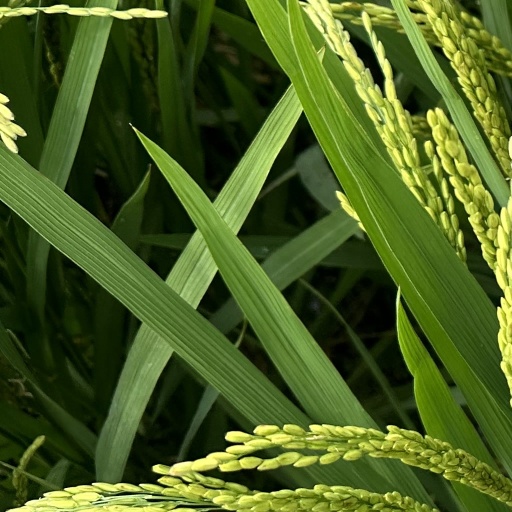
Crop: rice